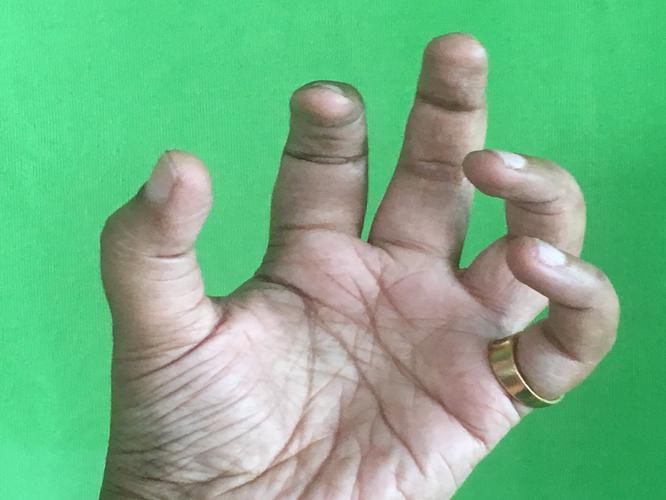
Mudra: Padmakosha
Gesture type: single_hand